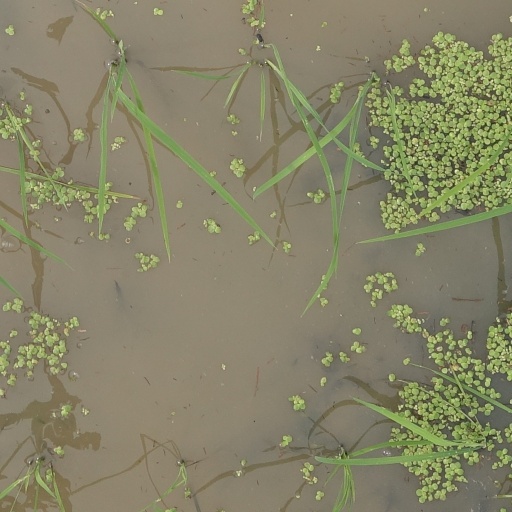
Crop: rice